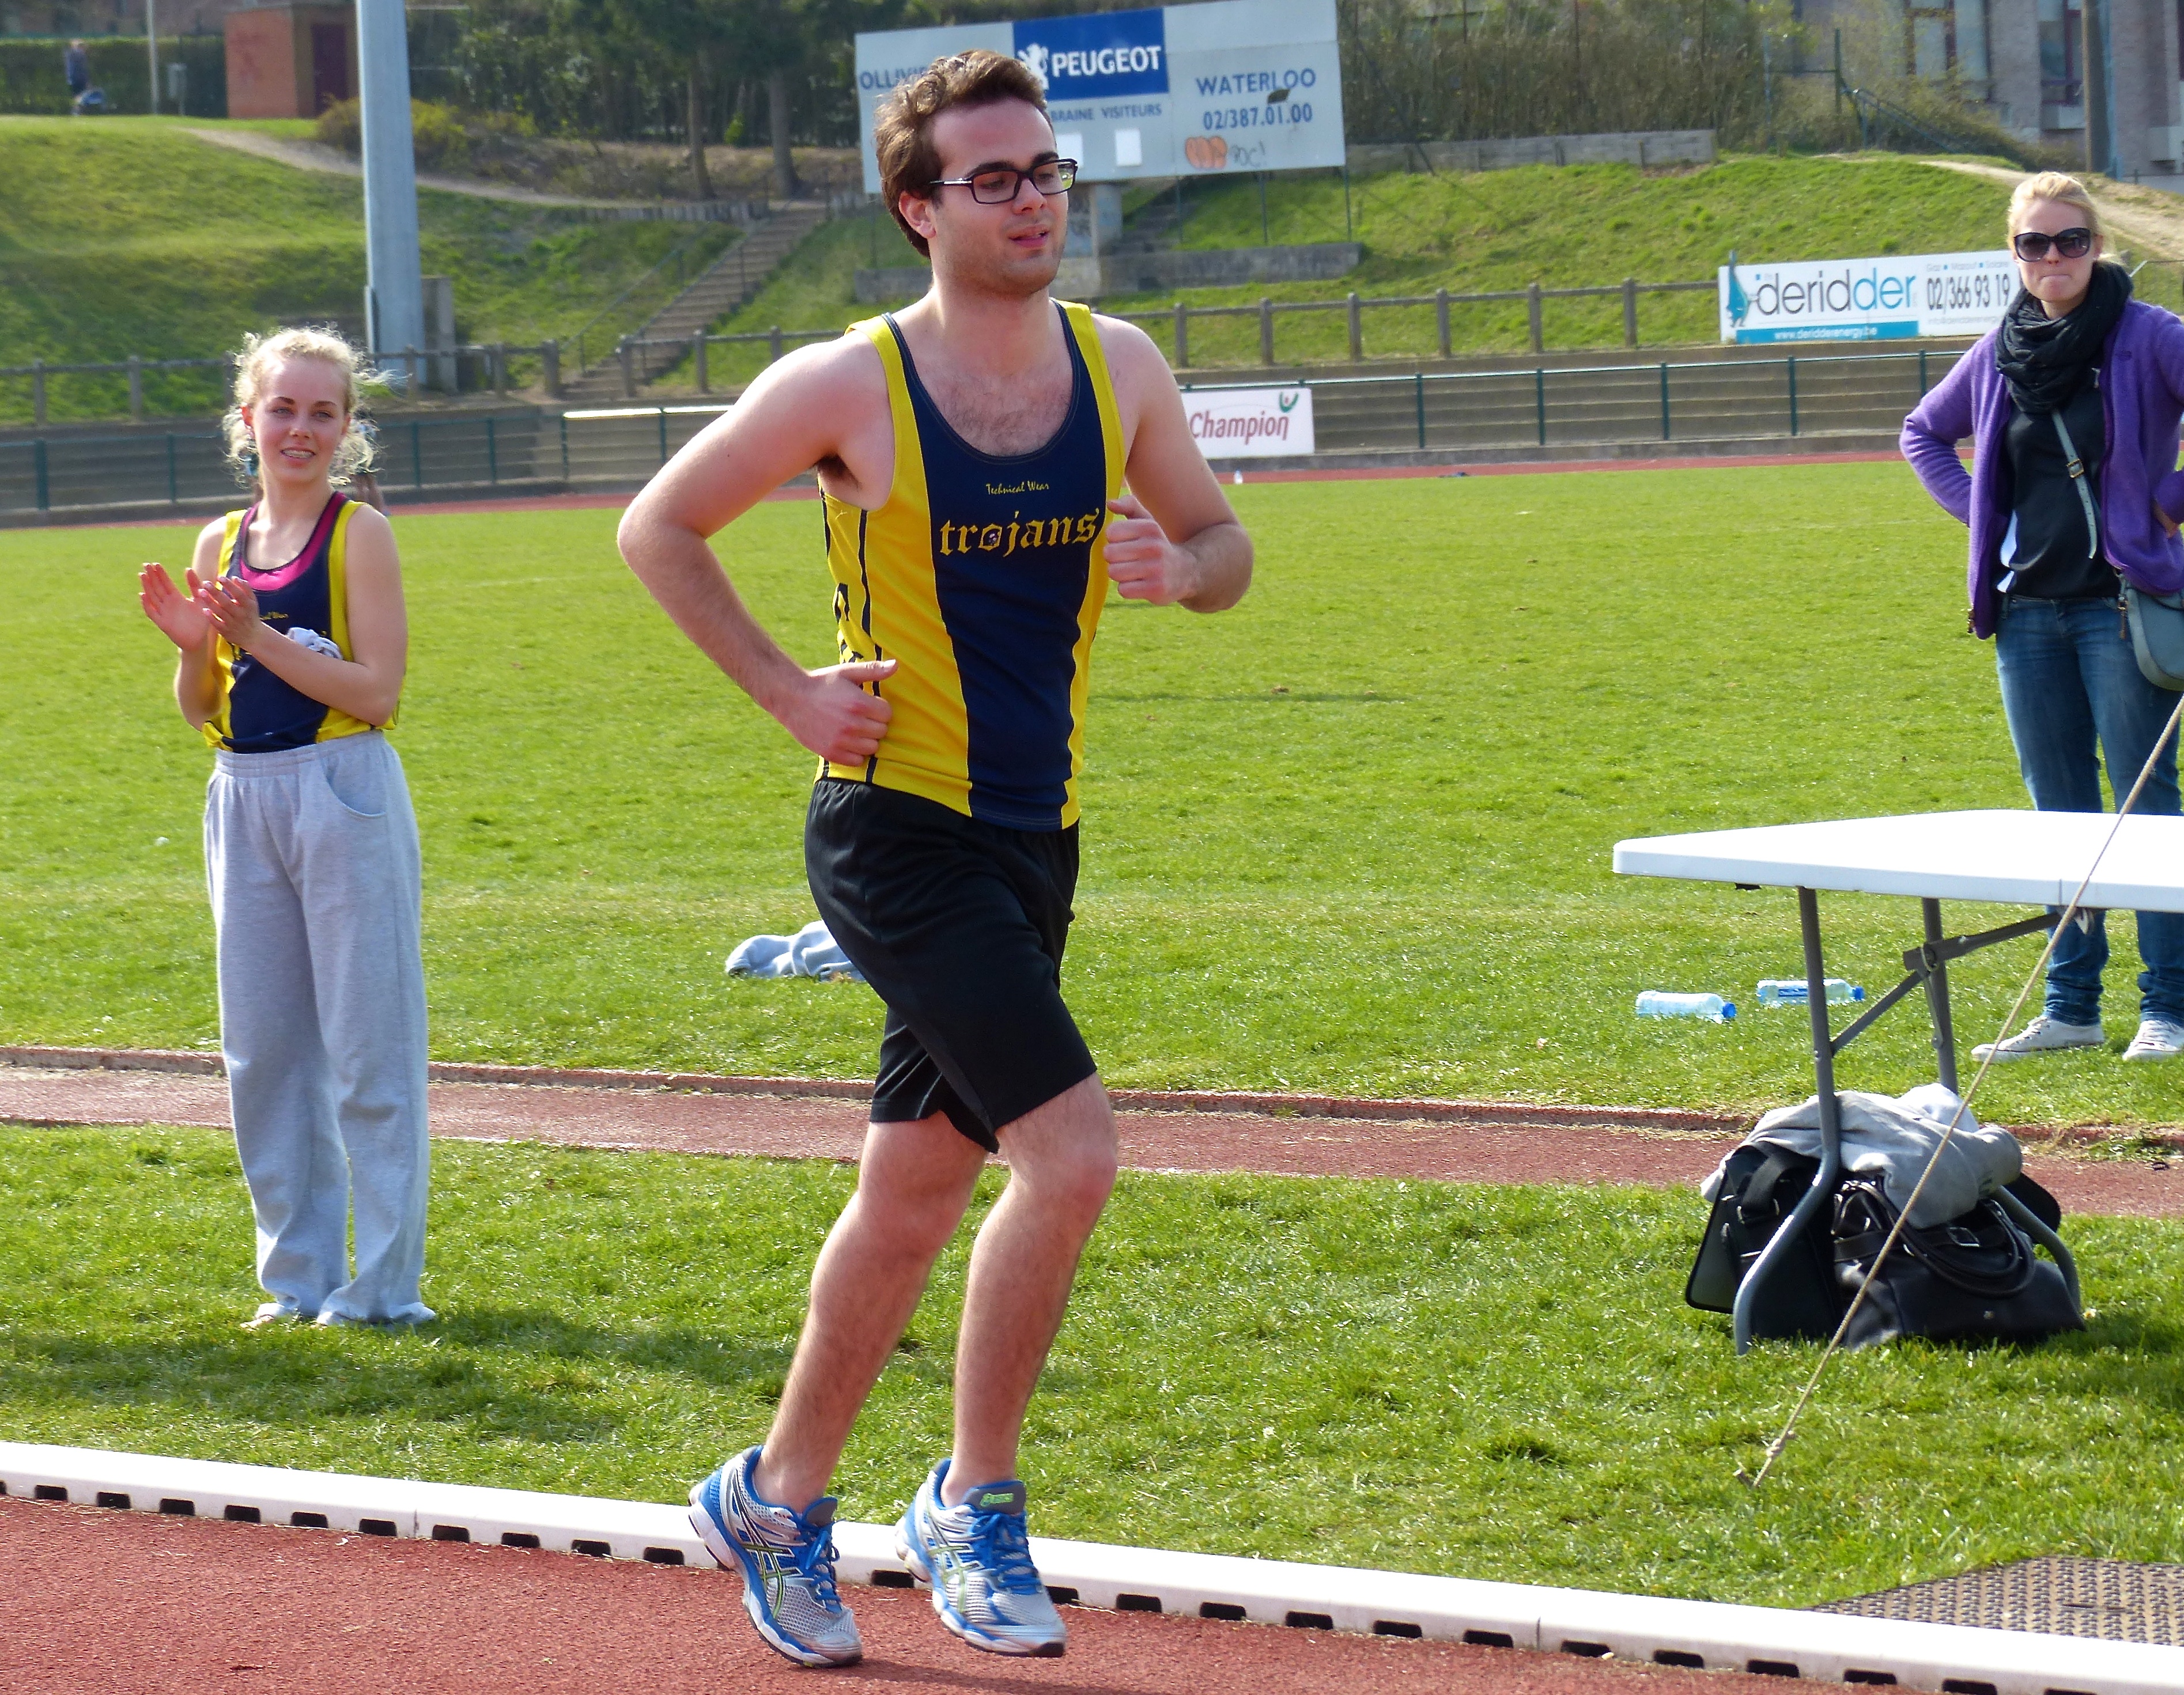
girl, track, sport, boy, running, run, recreation, runner, belgium, race, competition, fun, team, sports, championship, highschool, athlete, athletics, meet, waterloo, sprint, trackfield, trackandfield, triathlon, physical exercise, lap, sport venue, individual sports, endurance sports, competition event, ultramarathon, duathlon, track and field athletics, long distance running, heptathlon, middle distance running, 800 metres, racewalking, multi sport event, track spikes, decathlon